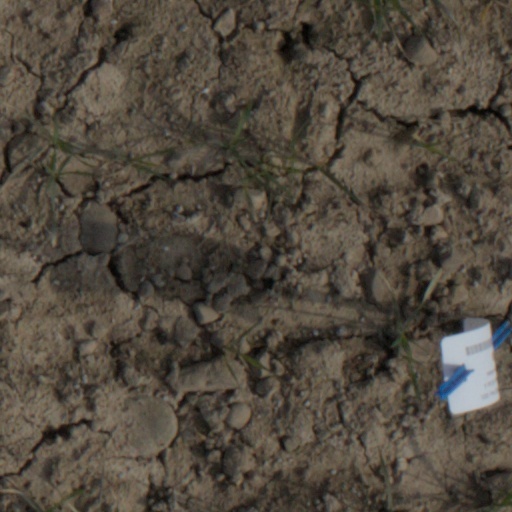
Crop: wheat